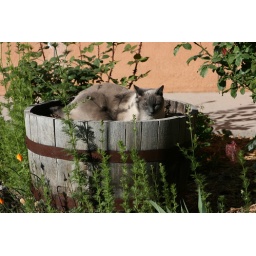
Indy in the barrel, I checked today and the moss rose are coming up in spite of her sitting here.